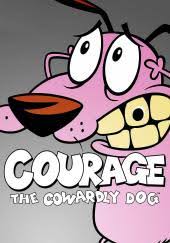
Portrait style: Cartoon Portrait